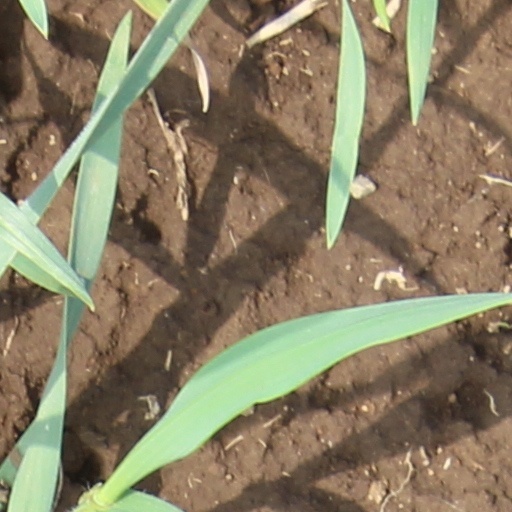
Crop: wheat